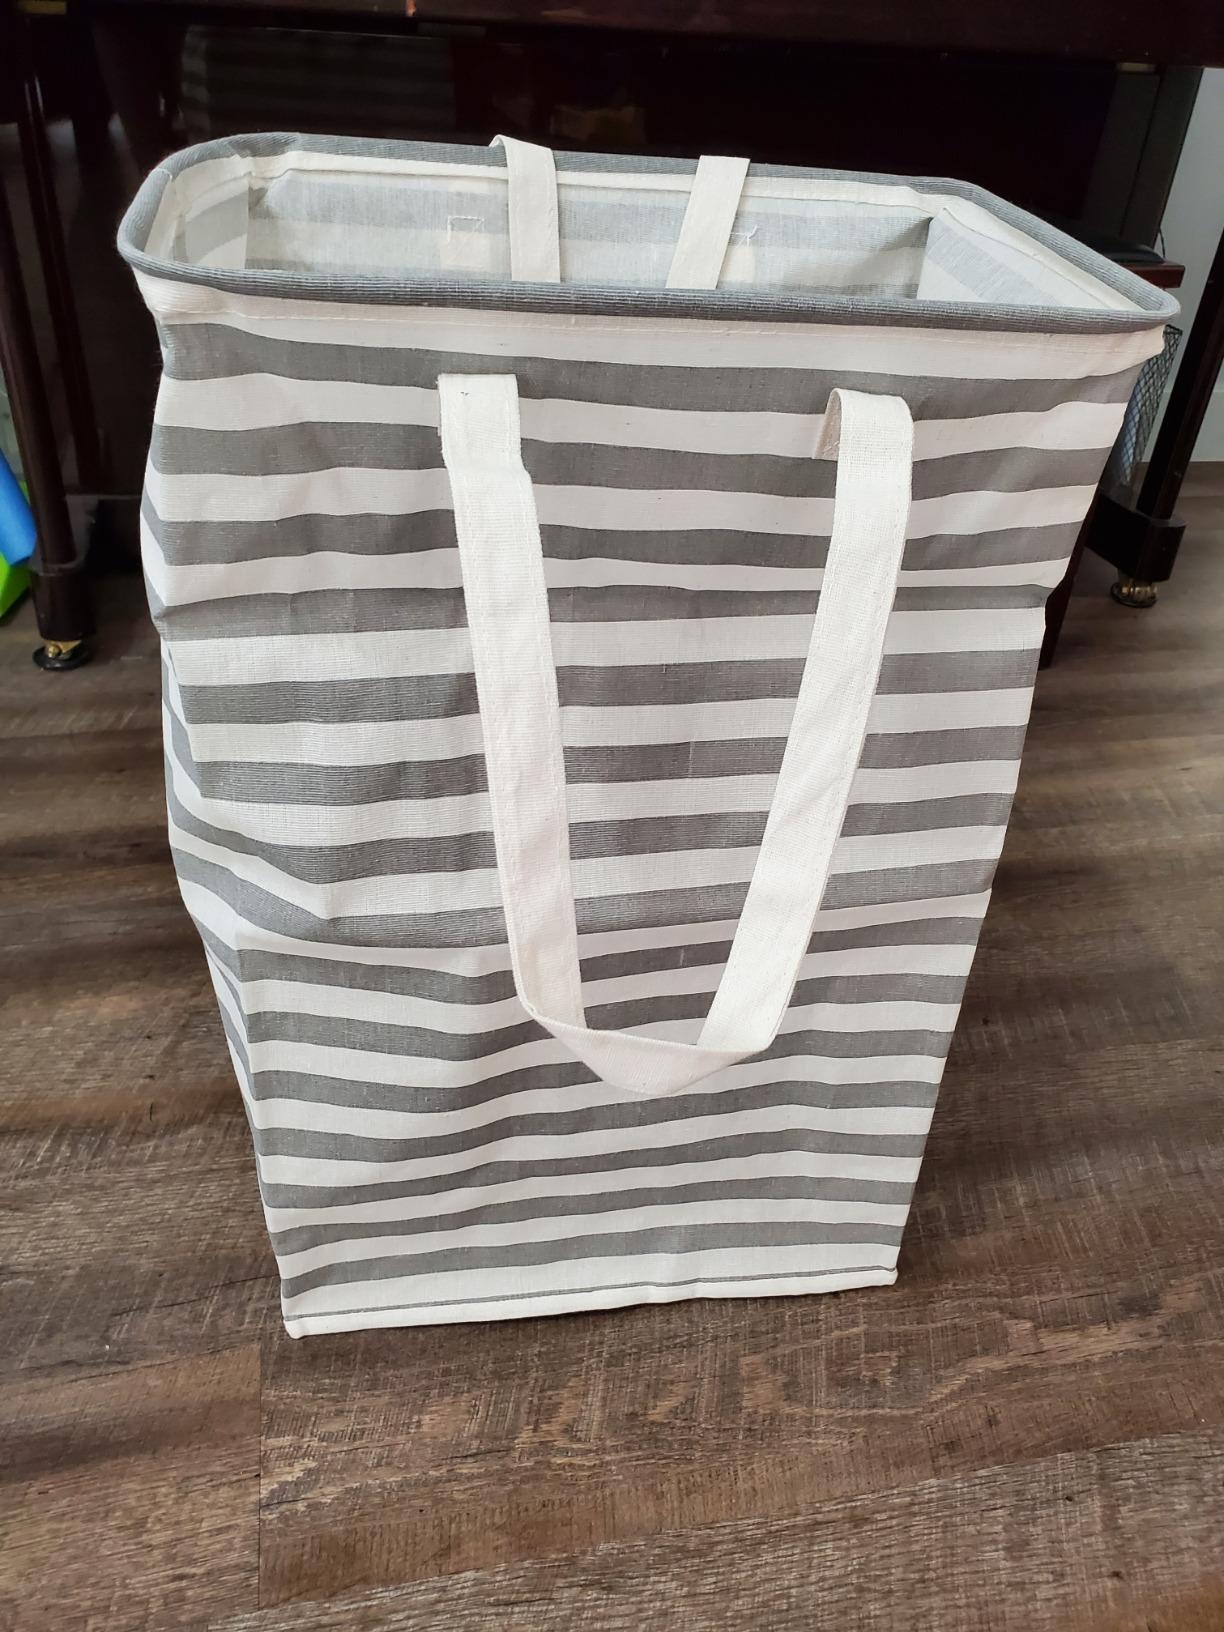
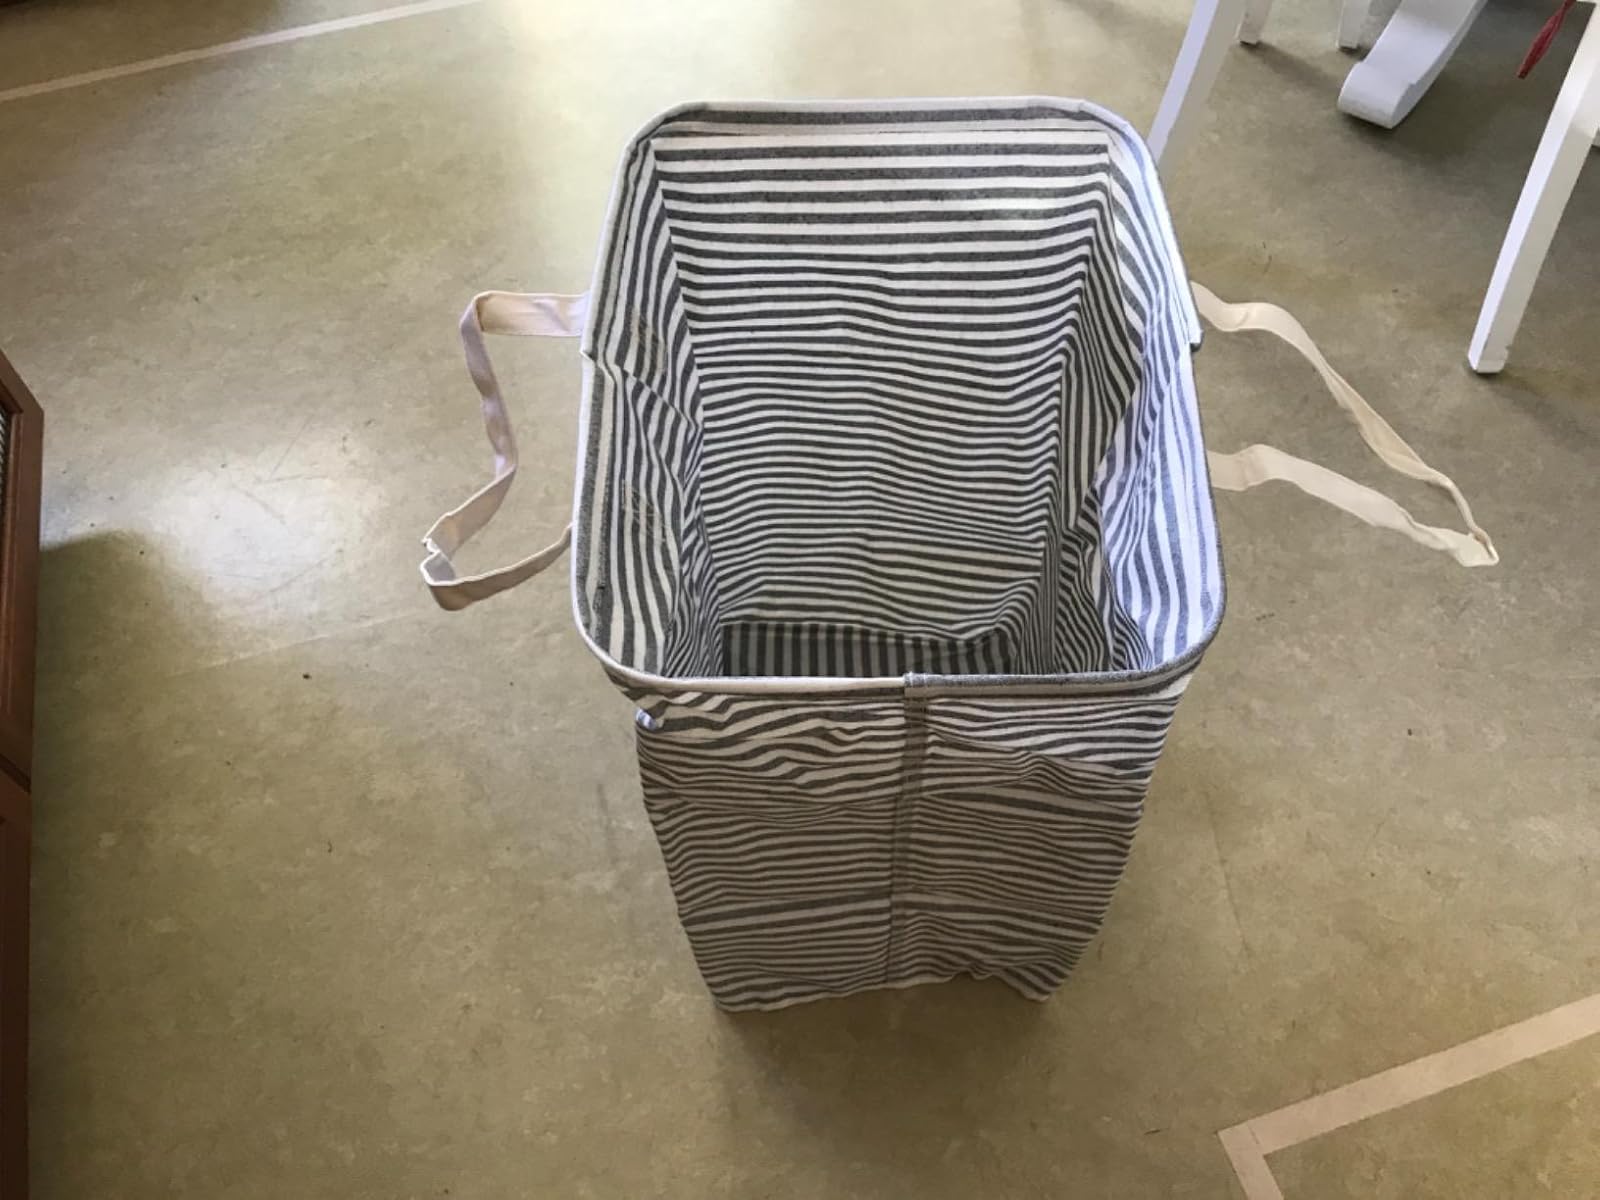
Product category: items_hamper
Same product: no